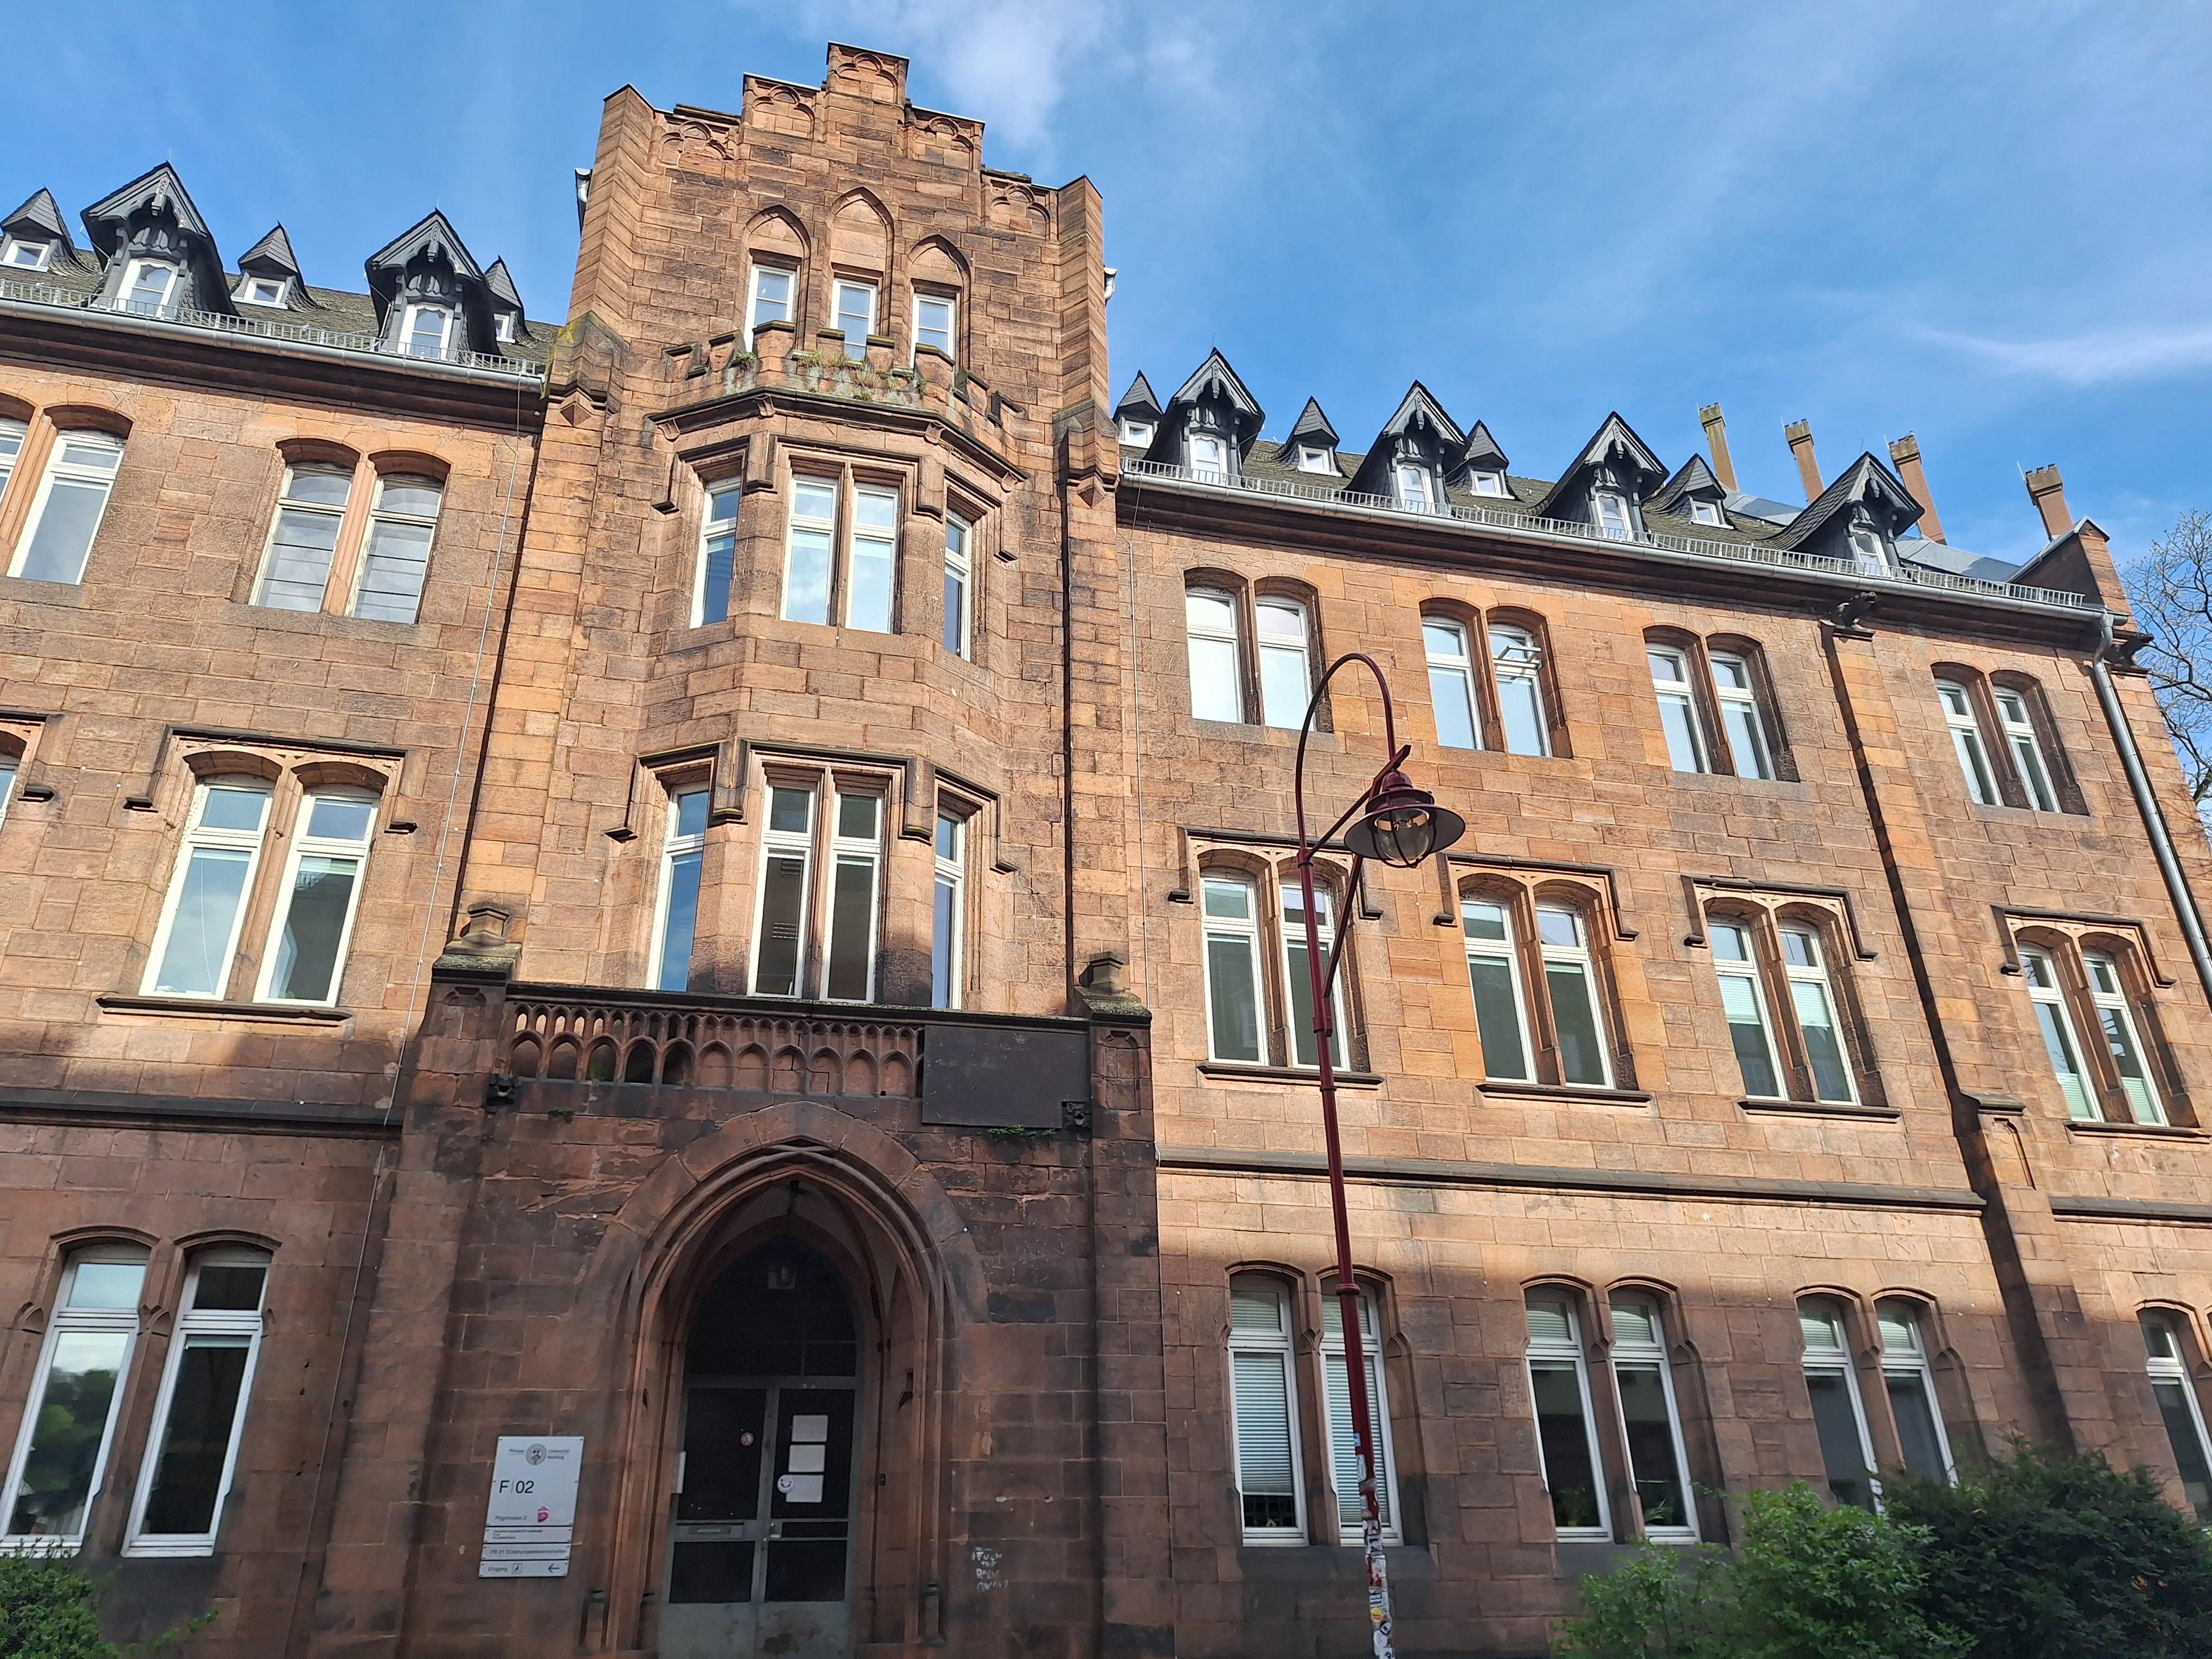
Building: Pilgrimstein 2